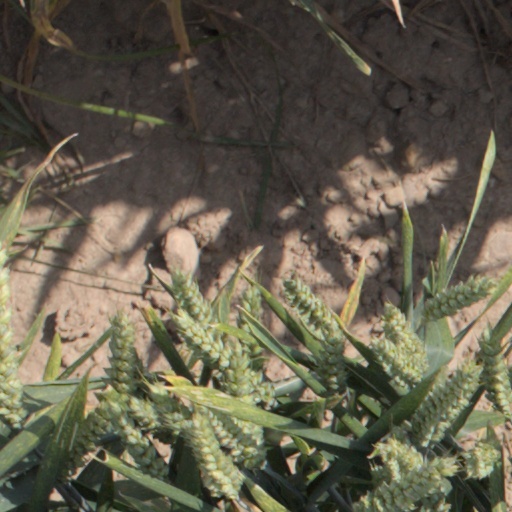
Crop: wheat